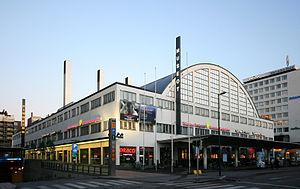
Le Musée des beaux-arts de Helsinki, avant le 15 mai 2010 Musée municipal d'art d'Helsinki, est un musée situé dans le quartier de Kamppi au centre d'Helsinki en Finlande.
Le prix de la structure en béton de l'année est un prix décerné en Finlande pour récompenser une structure en béton majeure. Le prix est attribué depuis 1970 par l'association de l'industrie du béton.